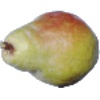
Label: pear_williams